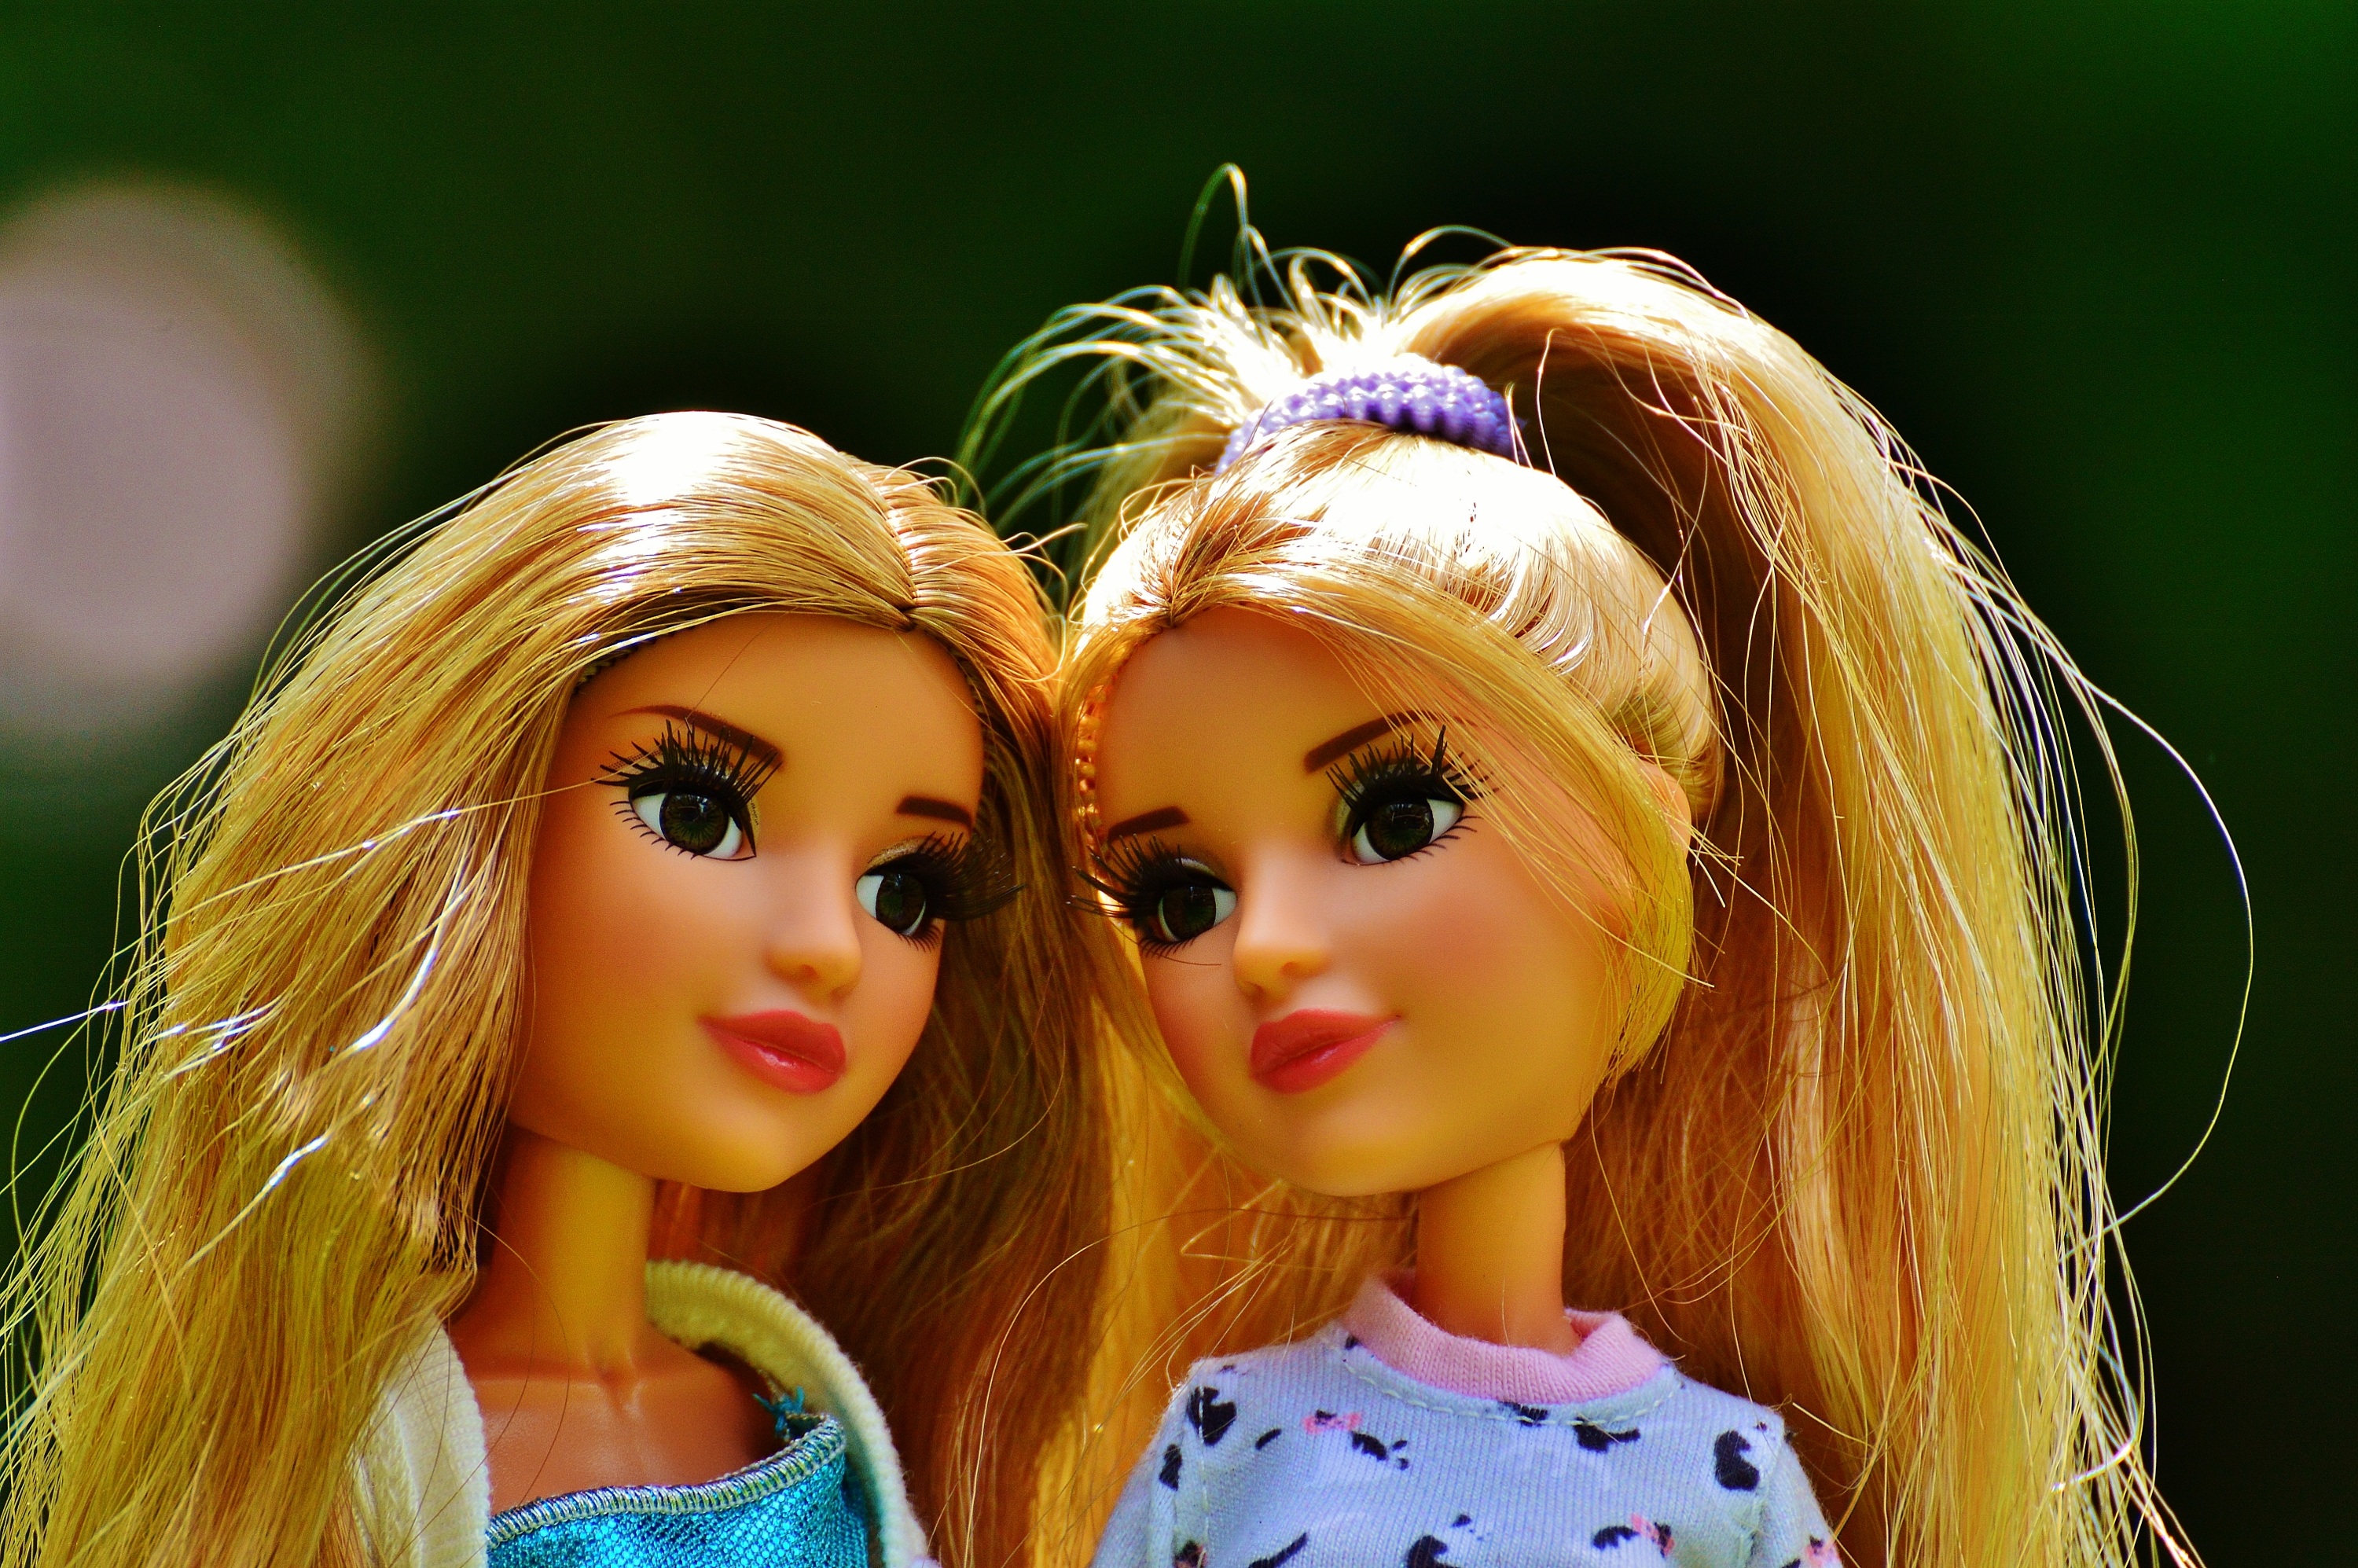
girl, flower, female, young, color, human, yellow, toy, face, doll, friends, eye, double, skin, beauty, blond, pretty, of course, femininity, twins, girlfriends